Keema matar

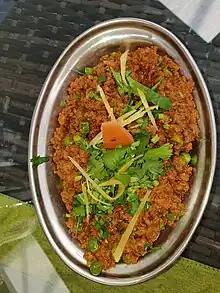
Keema matar

Keema matar (English: "mince and peas"), also rendered qeema matar, is a dish from the Indian subcontinent associated with the Mughals. The term is derived from Chaghatai Turkic قیمه (minced meat) which is cognate with Turkish kıyma (minced or ground meat).